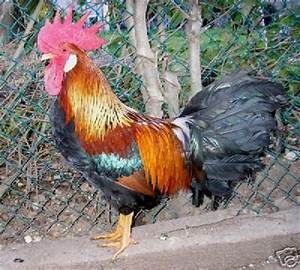
Label: gallina